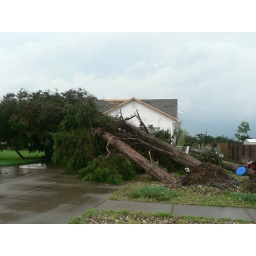
house on my street hit by tornado that went through my town of fruitland iowa june 1 2007